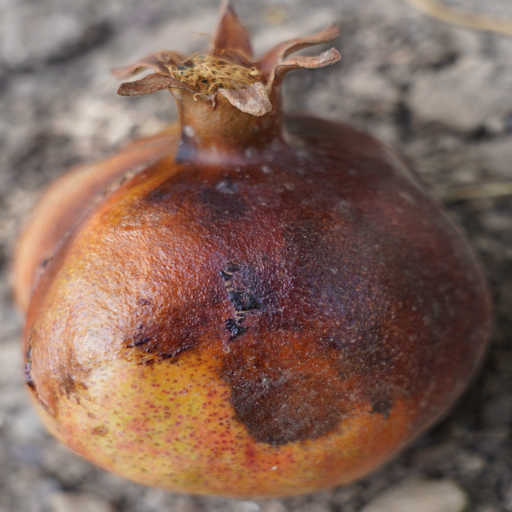
Label: Colletotrichum spp